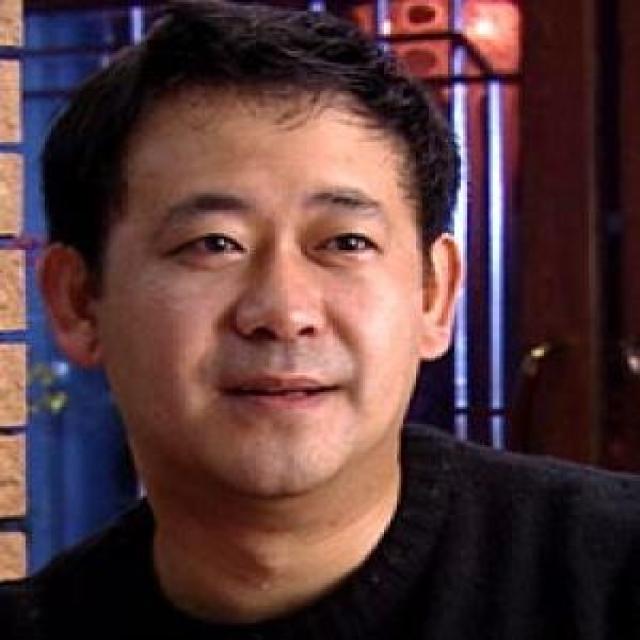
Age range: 21-44